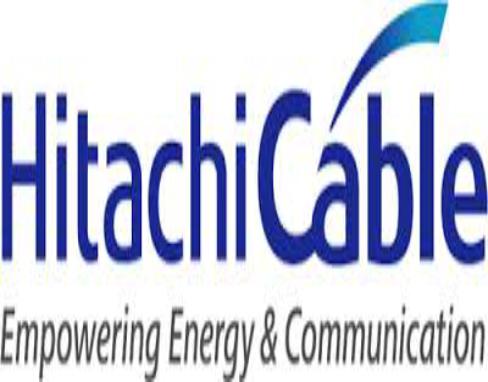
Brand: Hitachi
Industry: Leisure